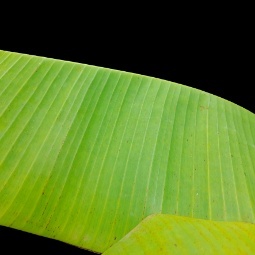
Label: Sulphur